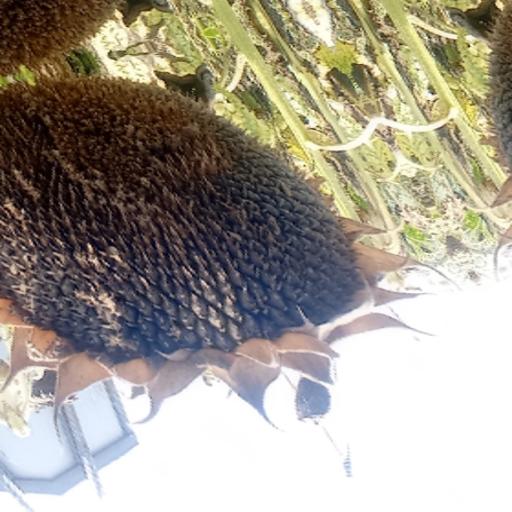
Label: Gray_mold